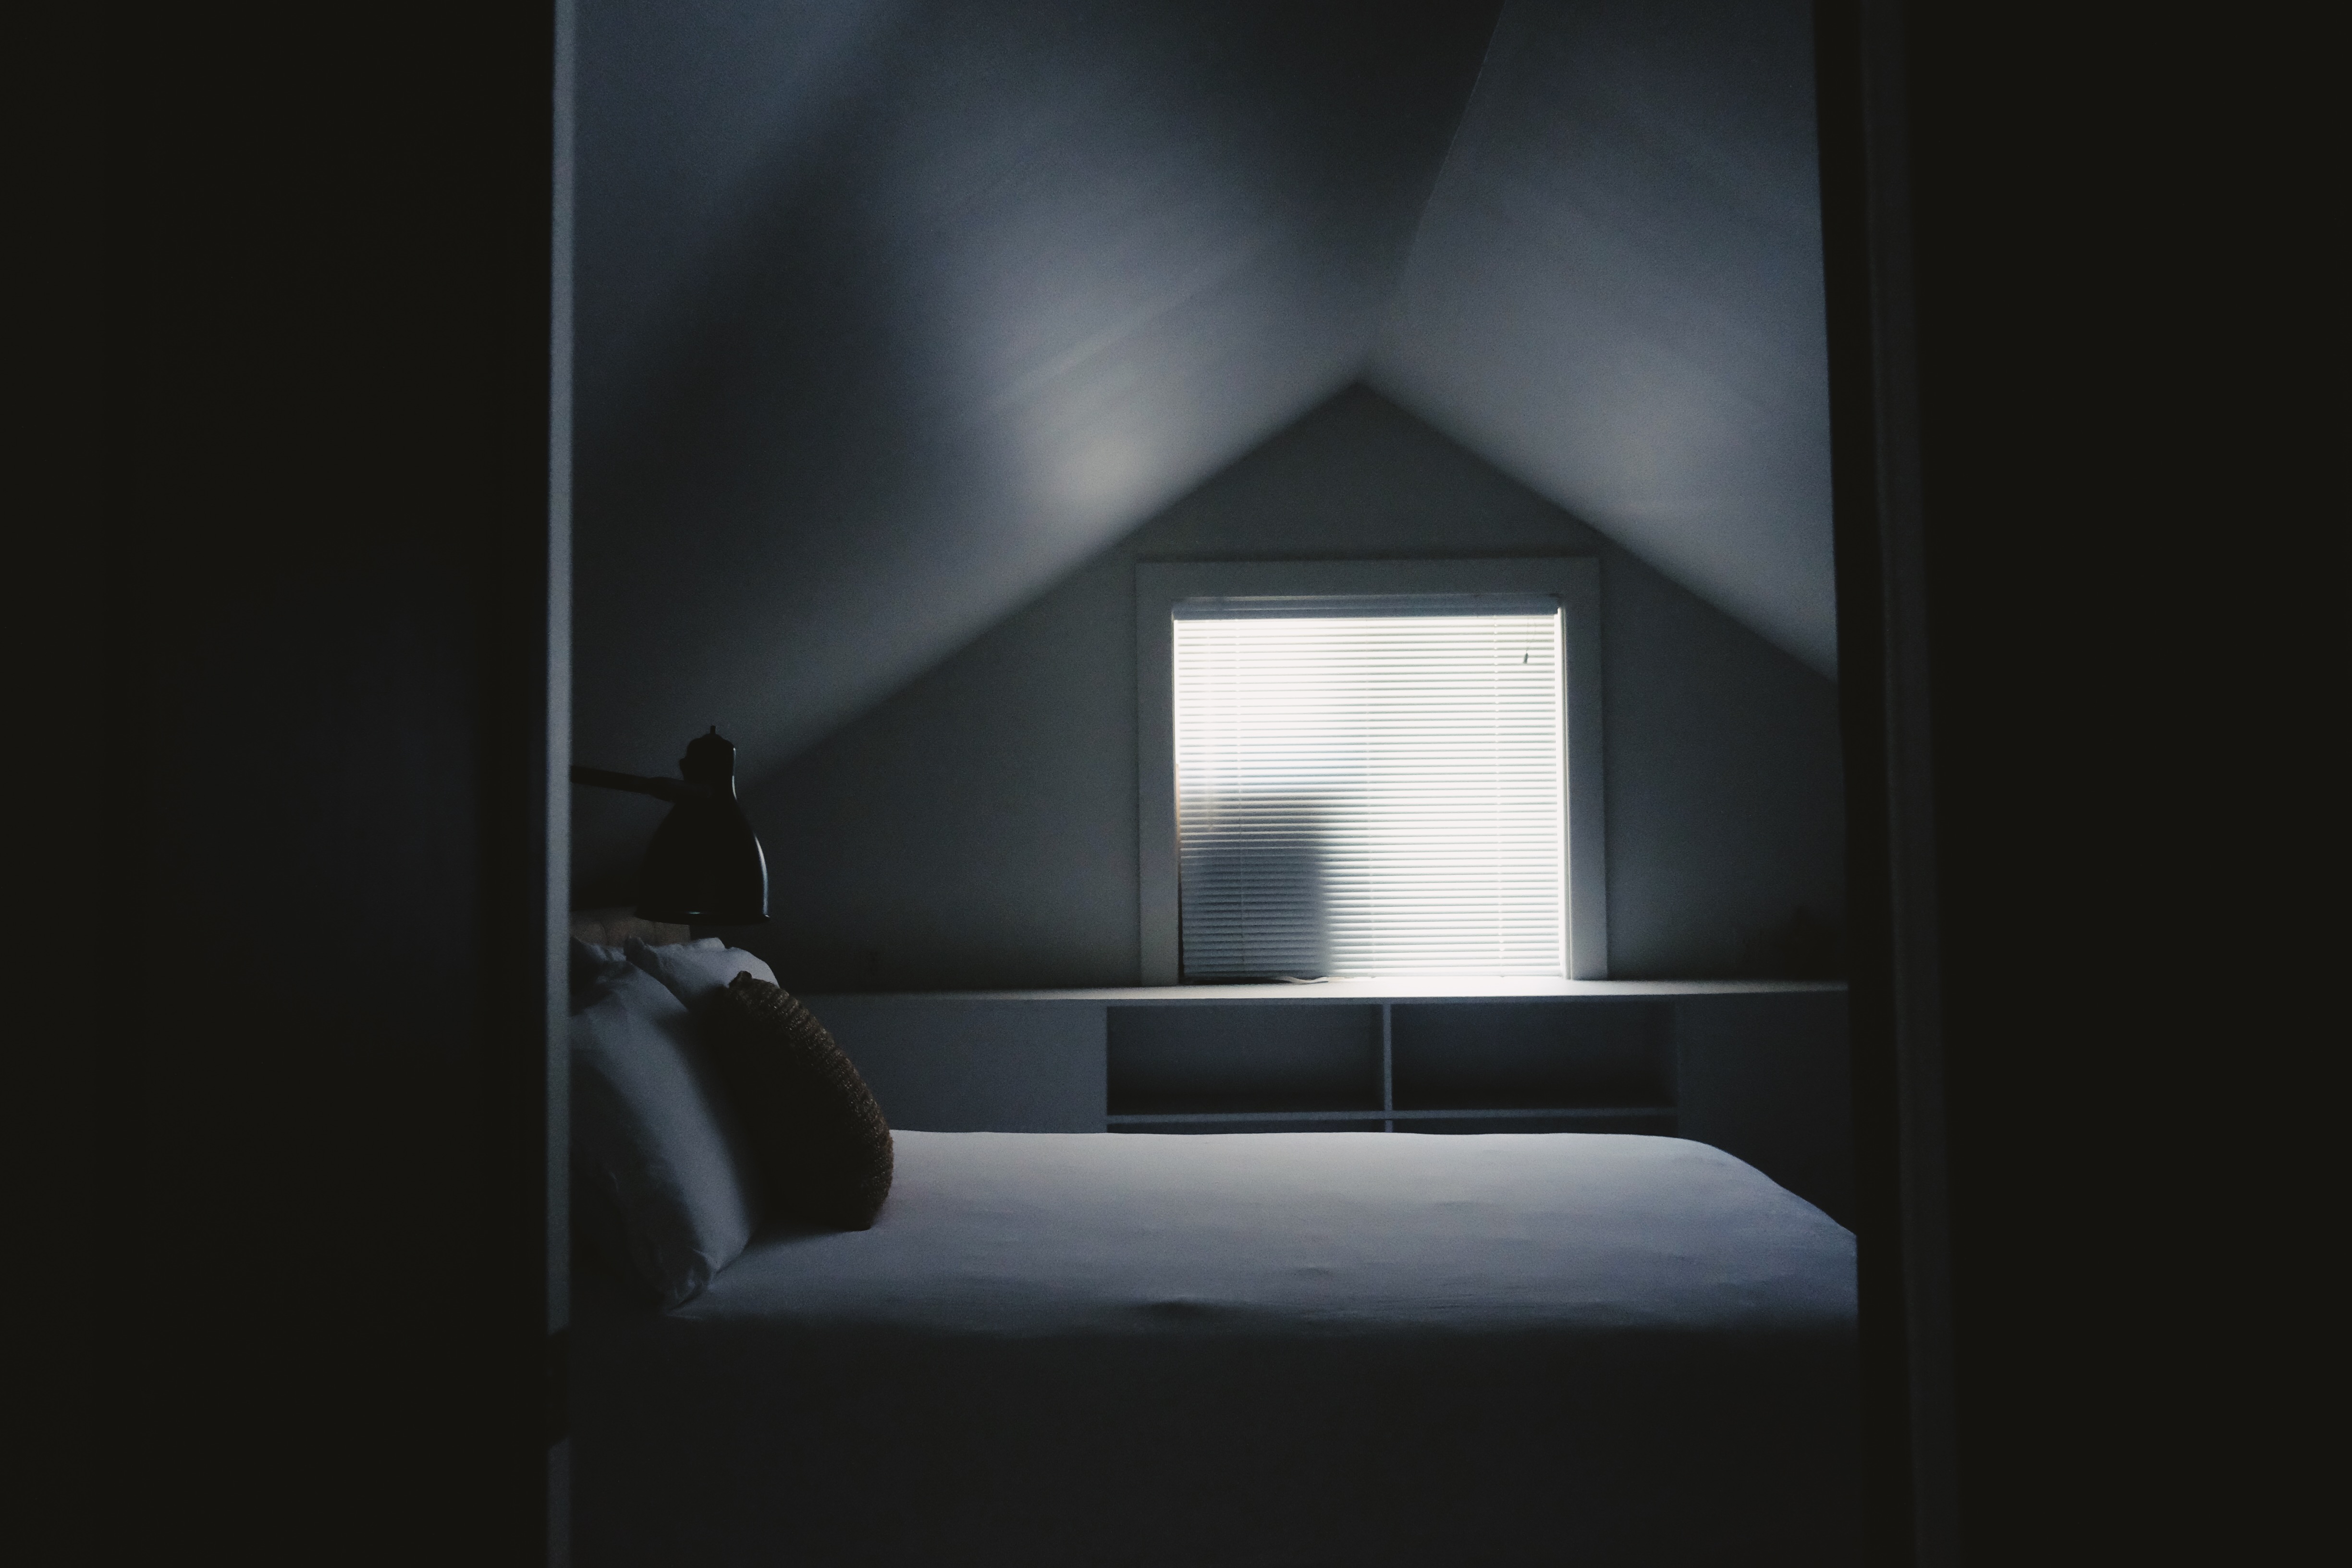
light, architecture, white, house, interior, window, dark, darkness, room, monochrome, lighting, interior design, design, bed, symmetry, daylighting, window shade